Galion Iron Works

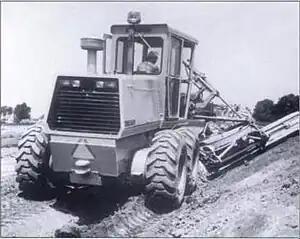
Dresser 830 grader grading a bank. The 27,800-pound grader was formerly the Galion A-450E, but was renumbered when its parent company Dresser Industries temporarily dropped the Galion name in 1986.

In 1986, the grader products took on the name of the parent company, Dresser, and the Galion name was temporarily dropped. In 1988, the grader line was consolidated into three articulated models named the 830, 850 and 870. That same year, Galion became part of the Komatsu Dresser Company (KDC) joint venture. The Galion name reemerged in 1992, when the Galion division of KDC was established. From 1995, the three basic Galion graders were badged and renumbered to fit into Komatsu's GD series, and featured modified specifications. The Komatsu-designed GD825A-2 is its largest grader, weighing 58,250 pounds and producing .